John William, Duke of Jülich-Cleves-Berg

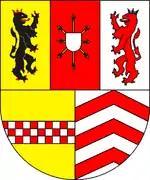
upper: left Jülich, center Cleves, right Berg, down: left La Mark, right Ravensberg

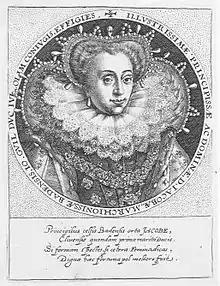
Jakobe von Baden

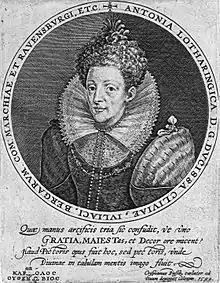
Antoinette de Lorraine

His parents were William "the Rich", Duke of Jülich-Cleves-Berg (1516–1592) and Maria of Austria (1531–1581), a daughter of Ferdinand I, Holy Roman Emperor and Anna of Bohemia and Hungary. He grew up and was educated in Xanten. Johann Wilhelm was meant to be Bishop of Münster. However, after the unexpected death of his elder brother Karl Friedrich, Wilhelm was needed to succeed his father as Duke of Jülich-Cleves-Berg, a secular fief. He was also Count of Altena. The United Duchies of Jülich-Cleves-Berg was a combination of "reichsfrei" states within the Holy Roman Empire.